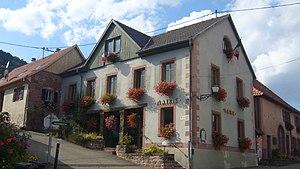
La mairie de Thannenkirch
Thannenkirch est une commune française située en Alsace, dans le département du Haut-Rhin, en région Grand Est.